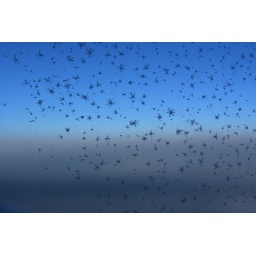
... airplane window with ice crystals... somewhere over the pacific, i think